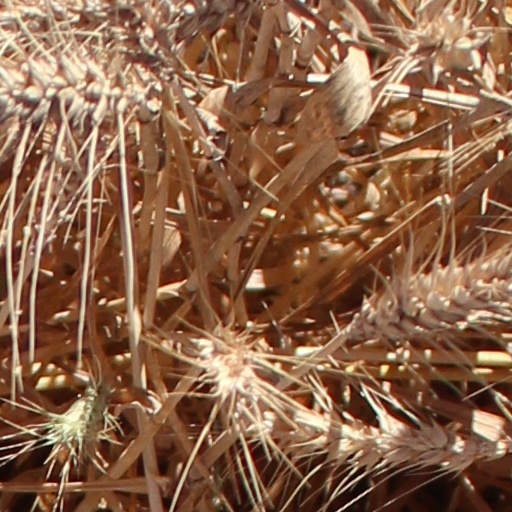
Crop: wheat